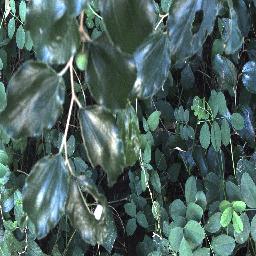
Label: chinee_apple